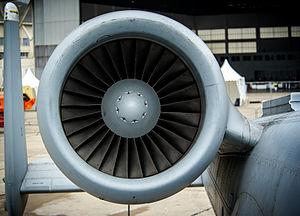
Le General Electric TF34 est un turbofan militaire à double corps et fort taux de dilution utilisé sur les avions A-10 Thunderbolt II et S-3 Viking.